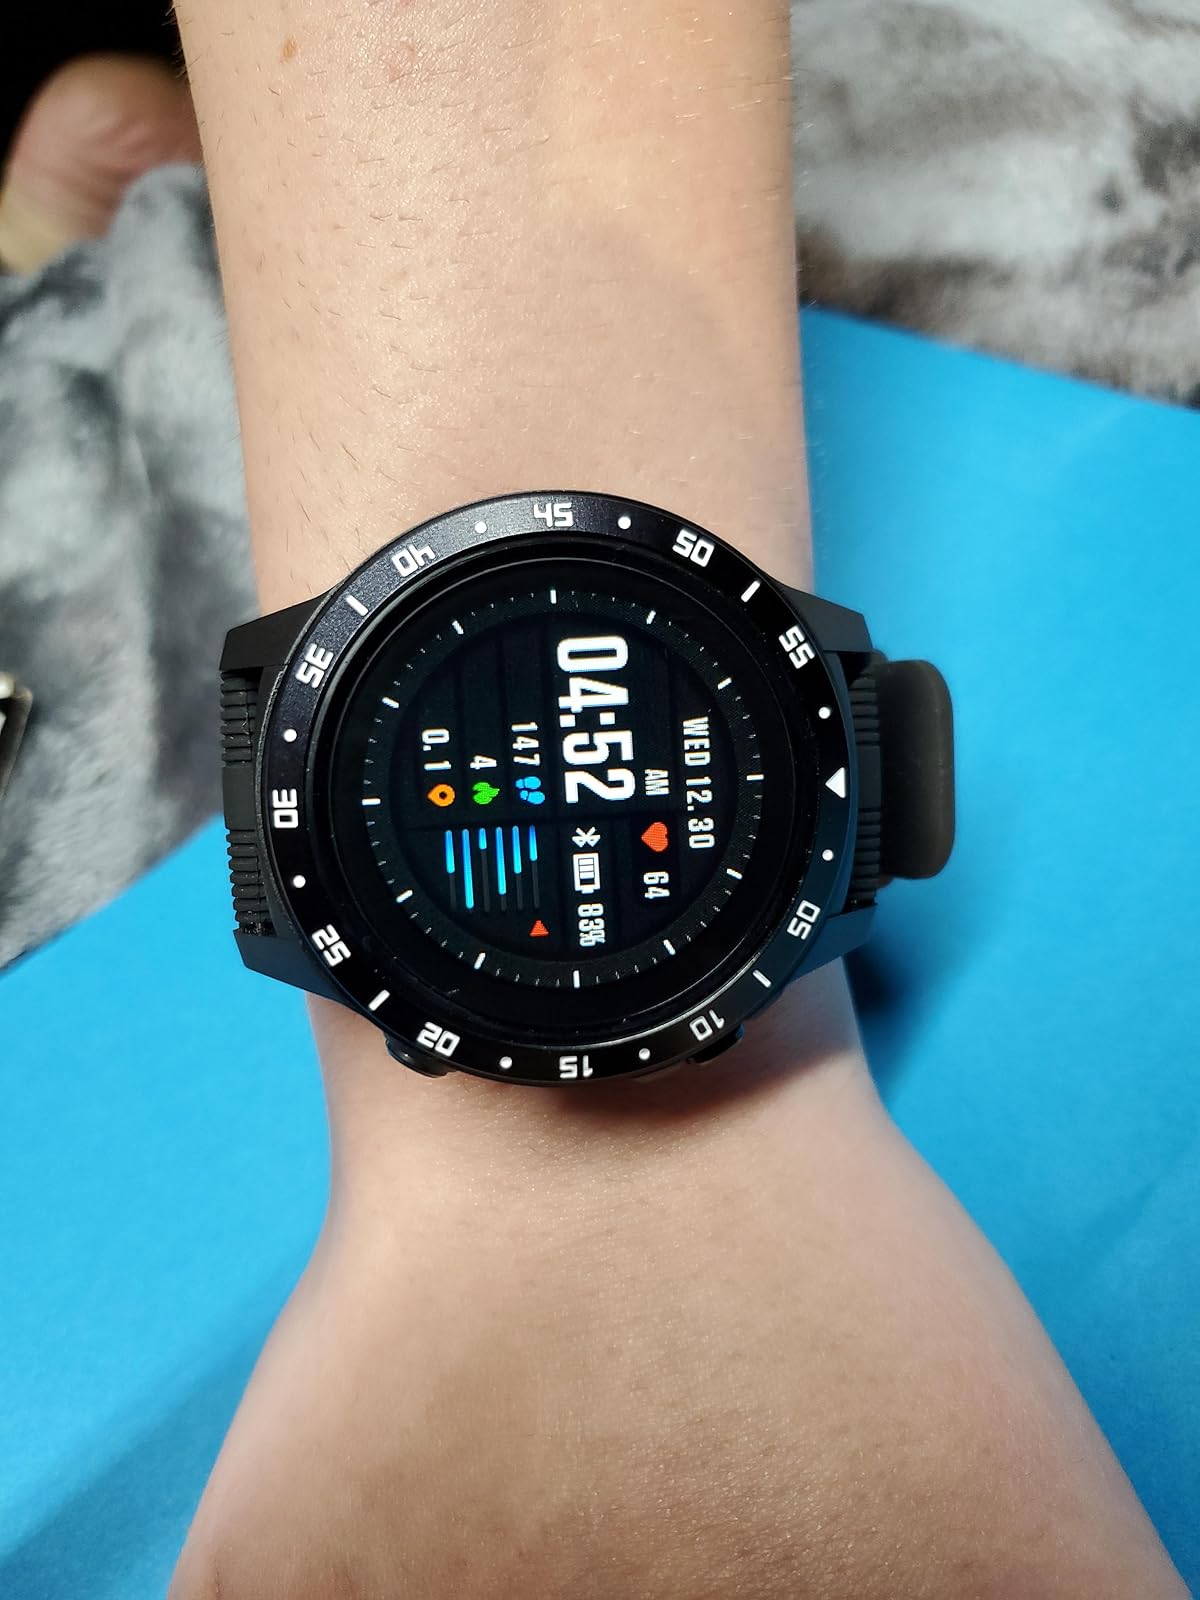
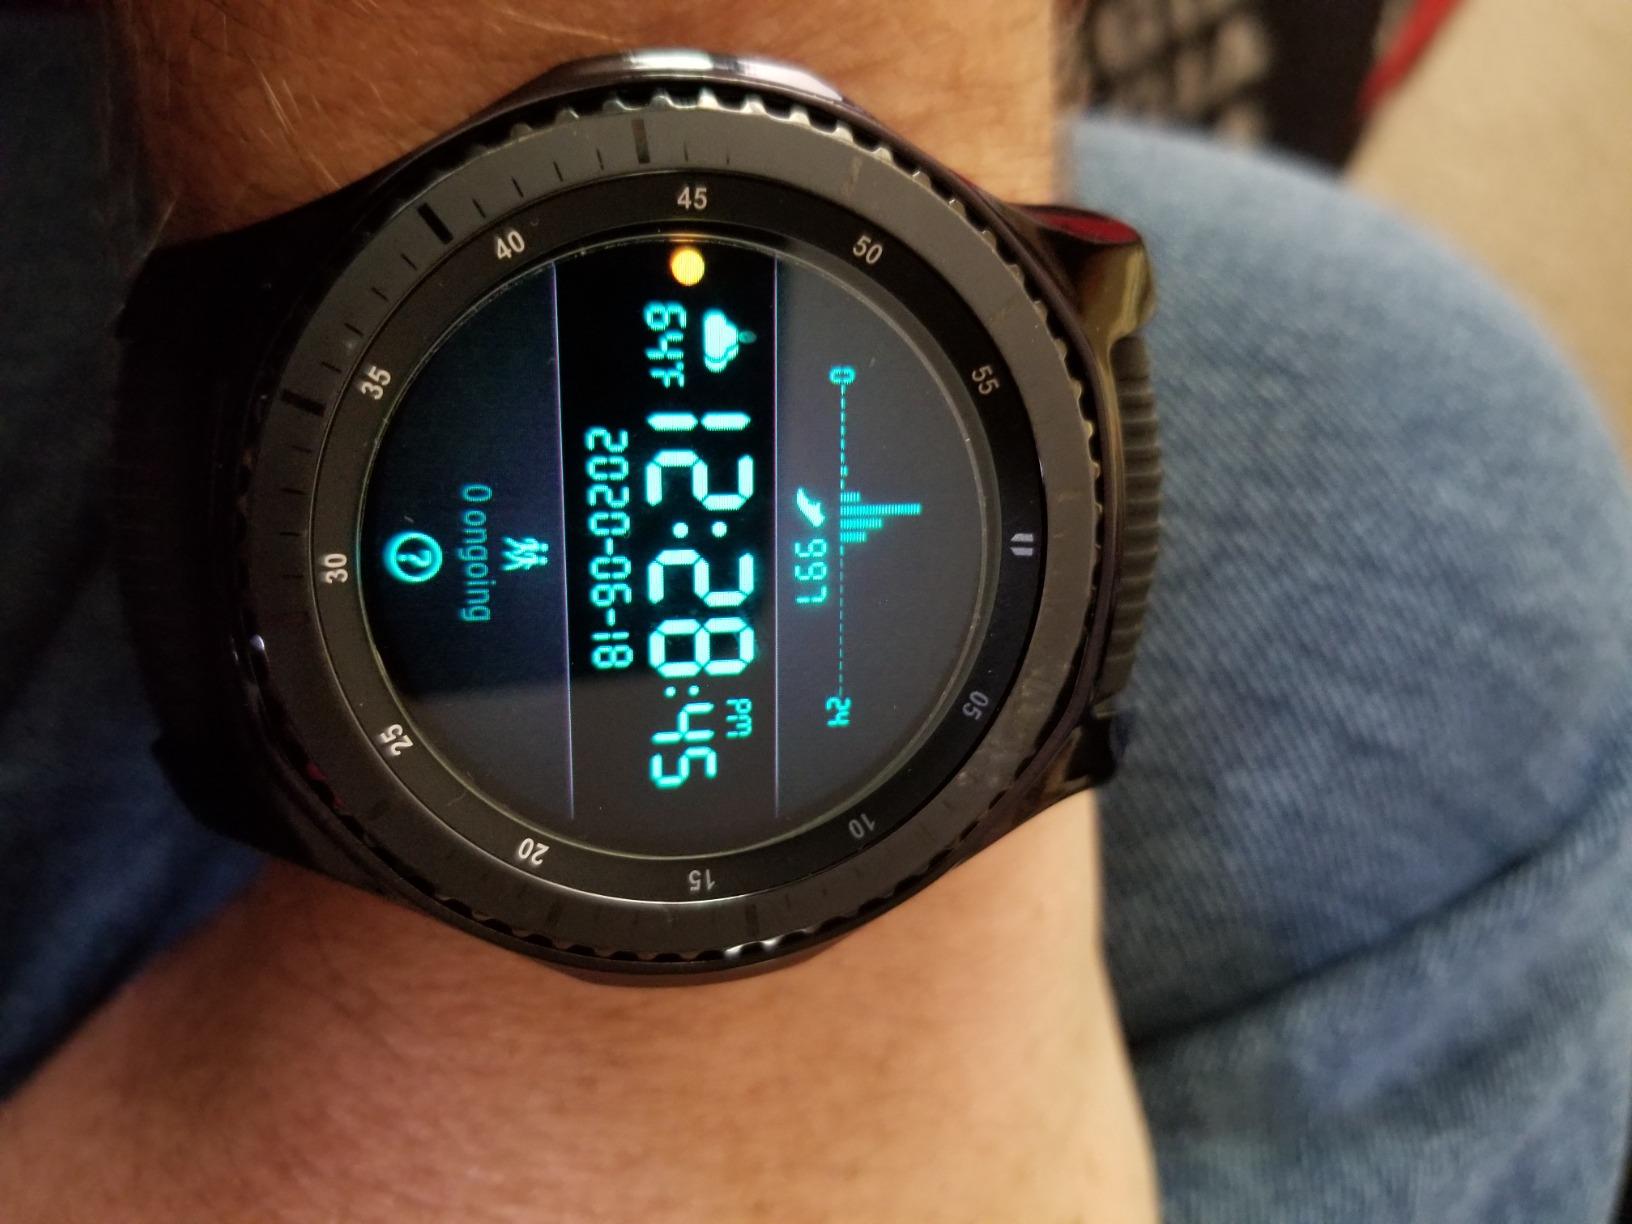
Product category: smartwatch
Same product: no